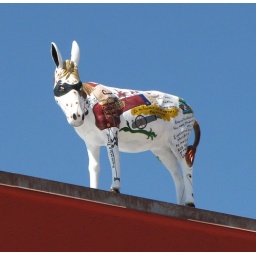
Taken APR 6, 2009 in Carrizozo, NM, Elev. 5425 ft. Painted burro standing on a roof